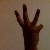
The image shows a hand gesture representing the number 6 in Indian Sign Language.